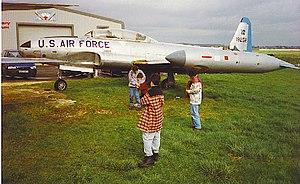
Cette liste des musées du West Sussex contient des musées qui sont définis dans ce contexte comme des institutions qui recueillent et soignent des objets d'intérêt culturel, artistique, scientifique ou historique. leurs collections ou expositions connexes disponibles pour la consultation publique. Sont également inclus les galeries d'art à but non lucratif et les galeries d'art universitaires. Les musées virtuels ne sont pas inclus.